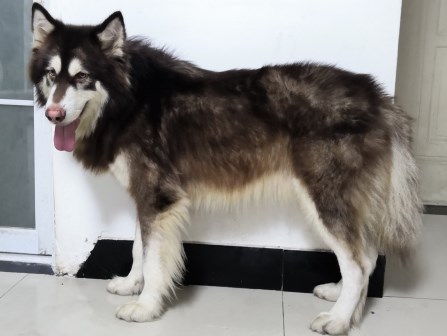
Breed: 1324-n000004-malamute